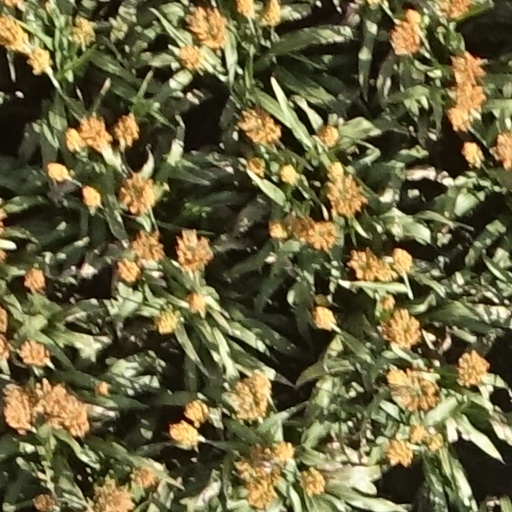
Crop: sorghum